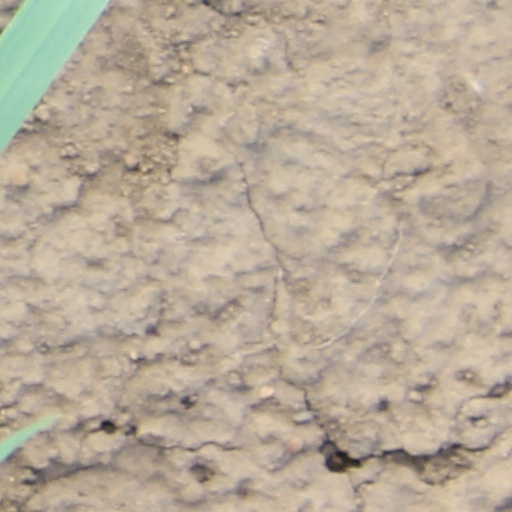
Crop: wheat